Stegoceras

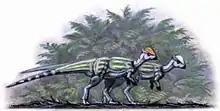
Restoration of a pair with different coloured domes

In 1987, J. Keith Rigby and colleagues suggested that pachycephalosaur domes were heat-exchange organs used for thermoregulation, based on their internal "radiating structures" (trabeculae). This idea was supported by a few other writers in the mid-1990s. In 1998, Goodwin and colleagues considered the lack of sinuses in the skull of "Stegoceras" and the "honeycomb"-like network of vascular bone in the dome ill-suited for head-butting, and pointed out that the bones adjacent to the dome risked fracture during such contact. Building on the idea that the ossified tendons that stiffened the tails of "Stegoceras" and other pachycephalosaurs enabled them to take a tripodal stance (first suggested by Maryańska and Osmólska in 1974), Goodwin et al. suggested these structures could have protected the tail against flank-butting, or that the tail itself could have been used as a weapon. In 2004, Goodwin and colleagues studied the cranial histology of pachycephalosaurs, and found that the vascularity (including the trabeculae) of the domes decreased with age, which they found inconsistent with a function in either head-butting or heat-exchange. They also suggested that a dense layer of Sharpey's fibers near the surface of the dome indicated that it had an external covering in life, which makes it impossible to know the shape of the dome in a living animal. These researchers instead concluded that the domes were mainly for species recognition and communication (as in some African bovids) and that use in sexual display was only secondary. They further speculated that the external covering of the domes was brightly coloured in life, or may have changed colour seasonally.